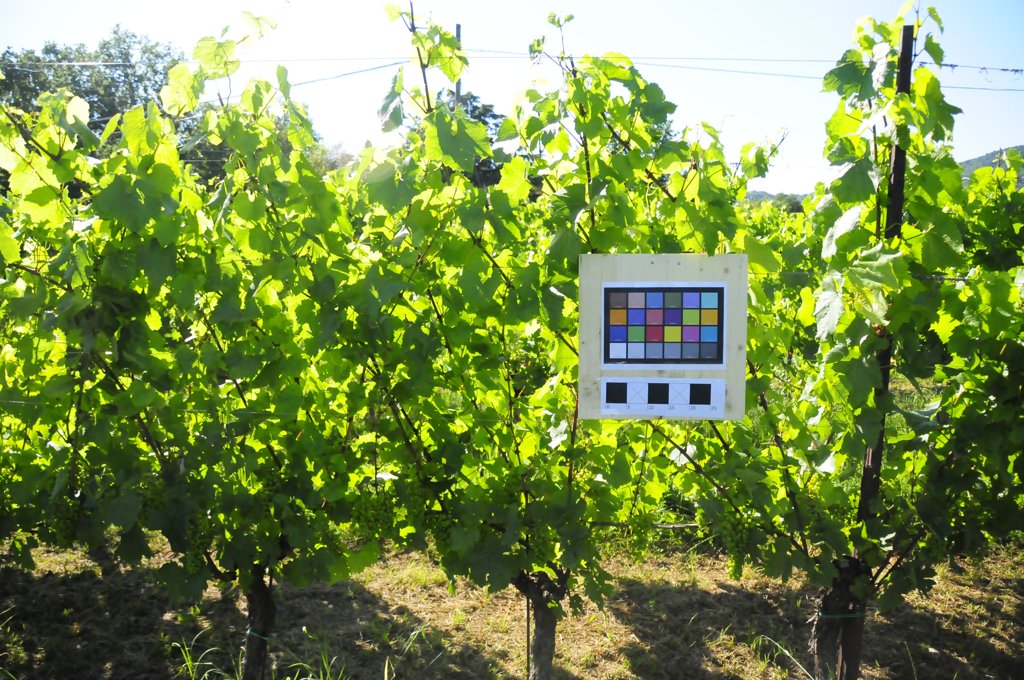
Berries visible: 193
Grape clusters: 9